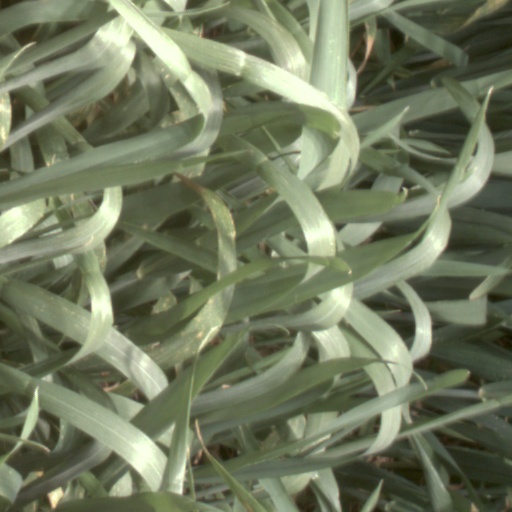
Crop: wheat